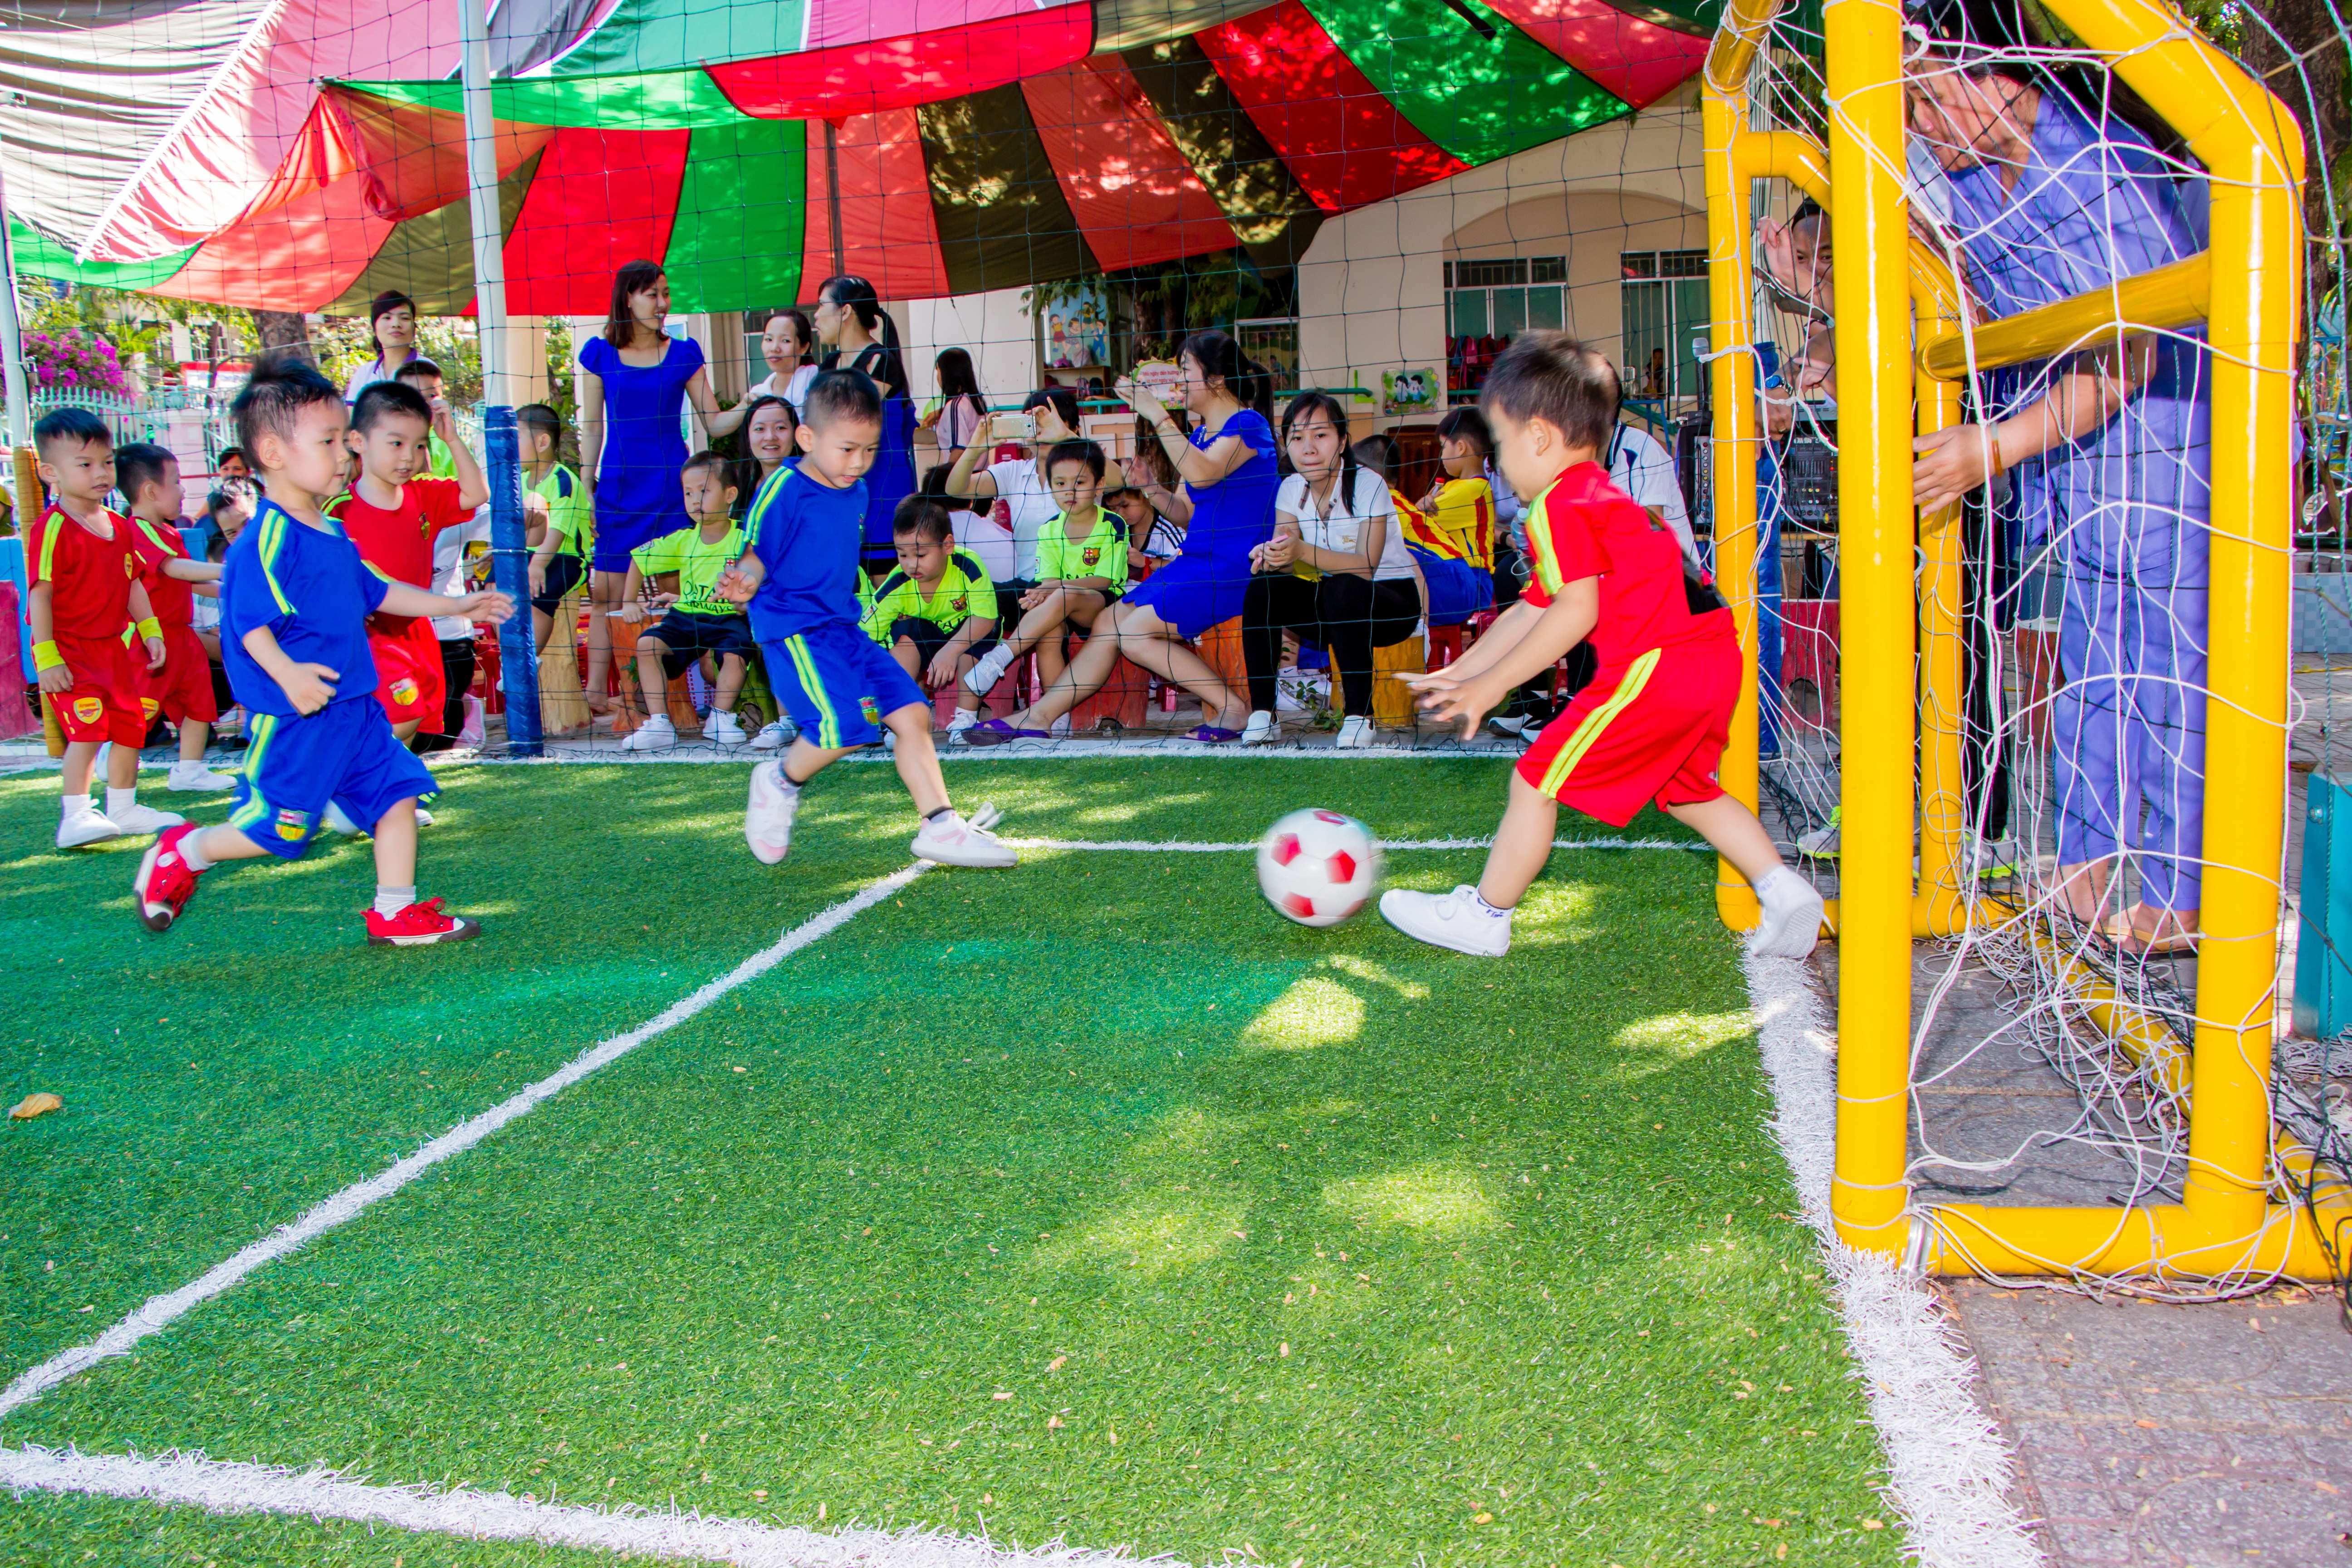
sport, game, play, male, young, soccer, stadium, player, public space, write, children, team, playground, schools, outdoor play equipment